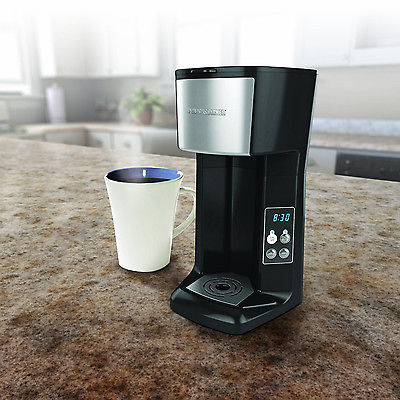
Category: coffee maker